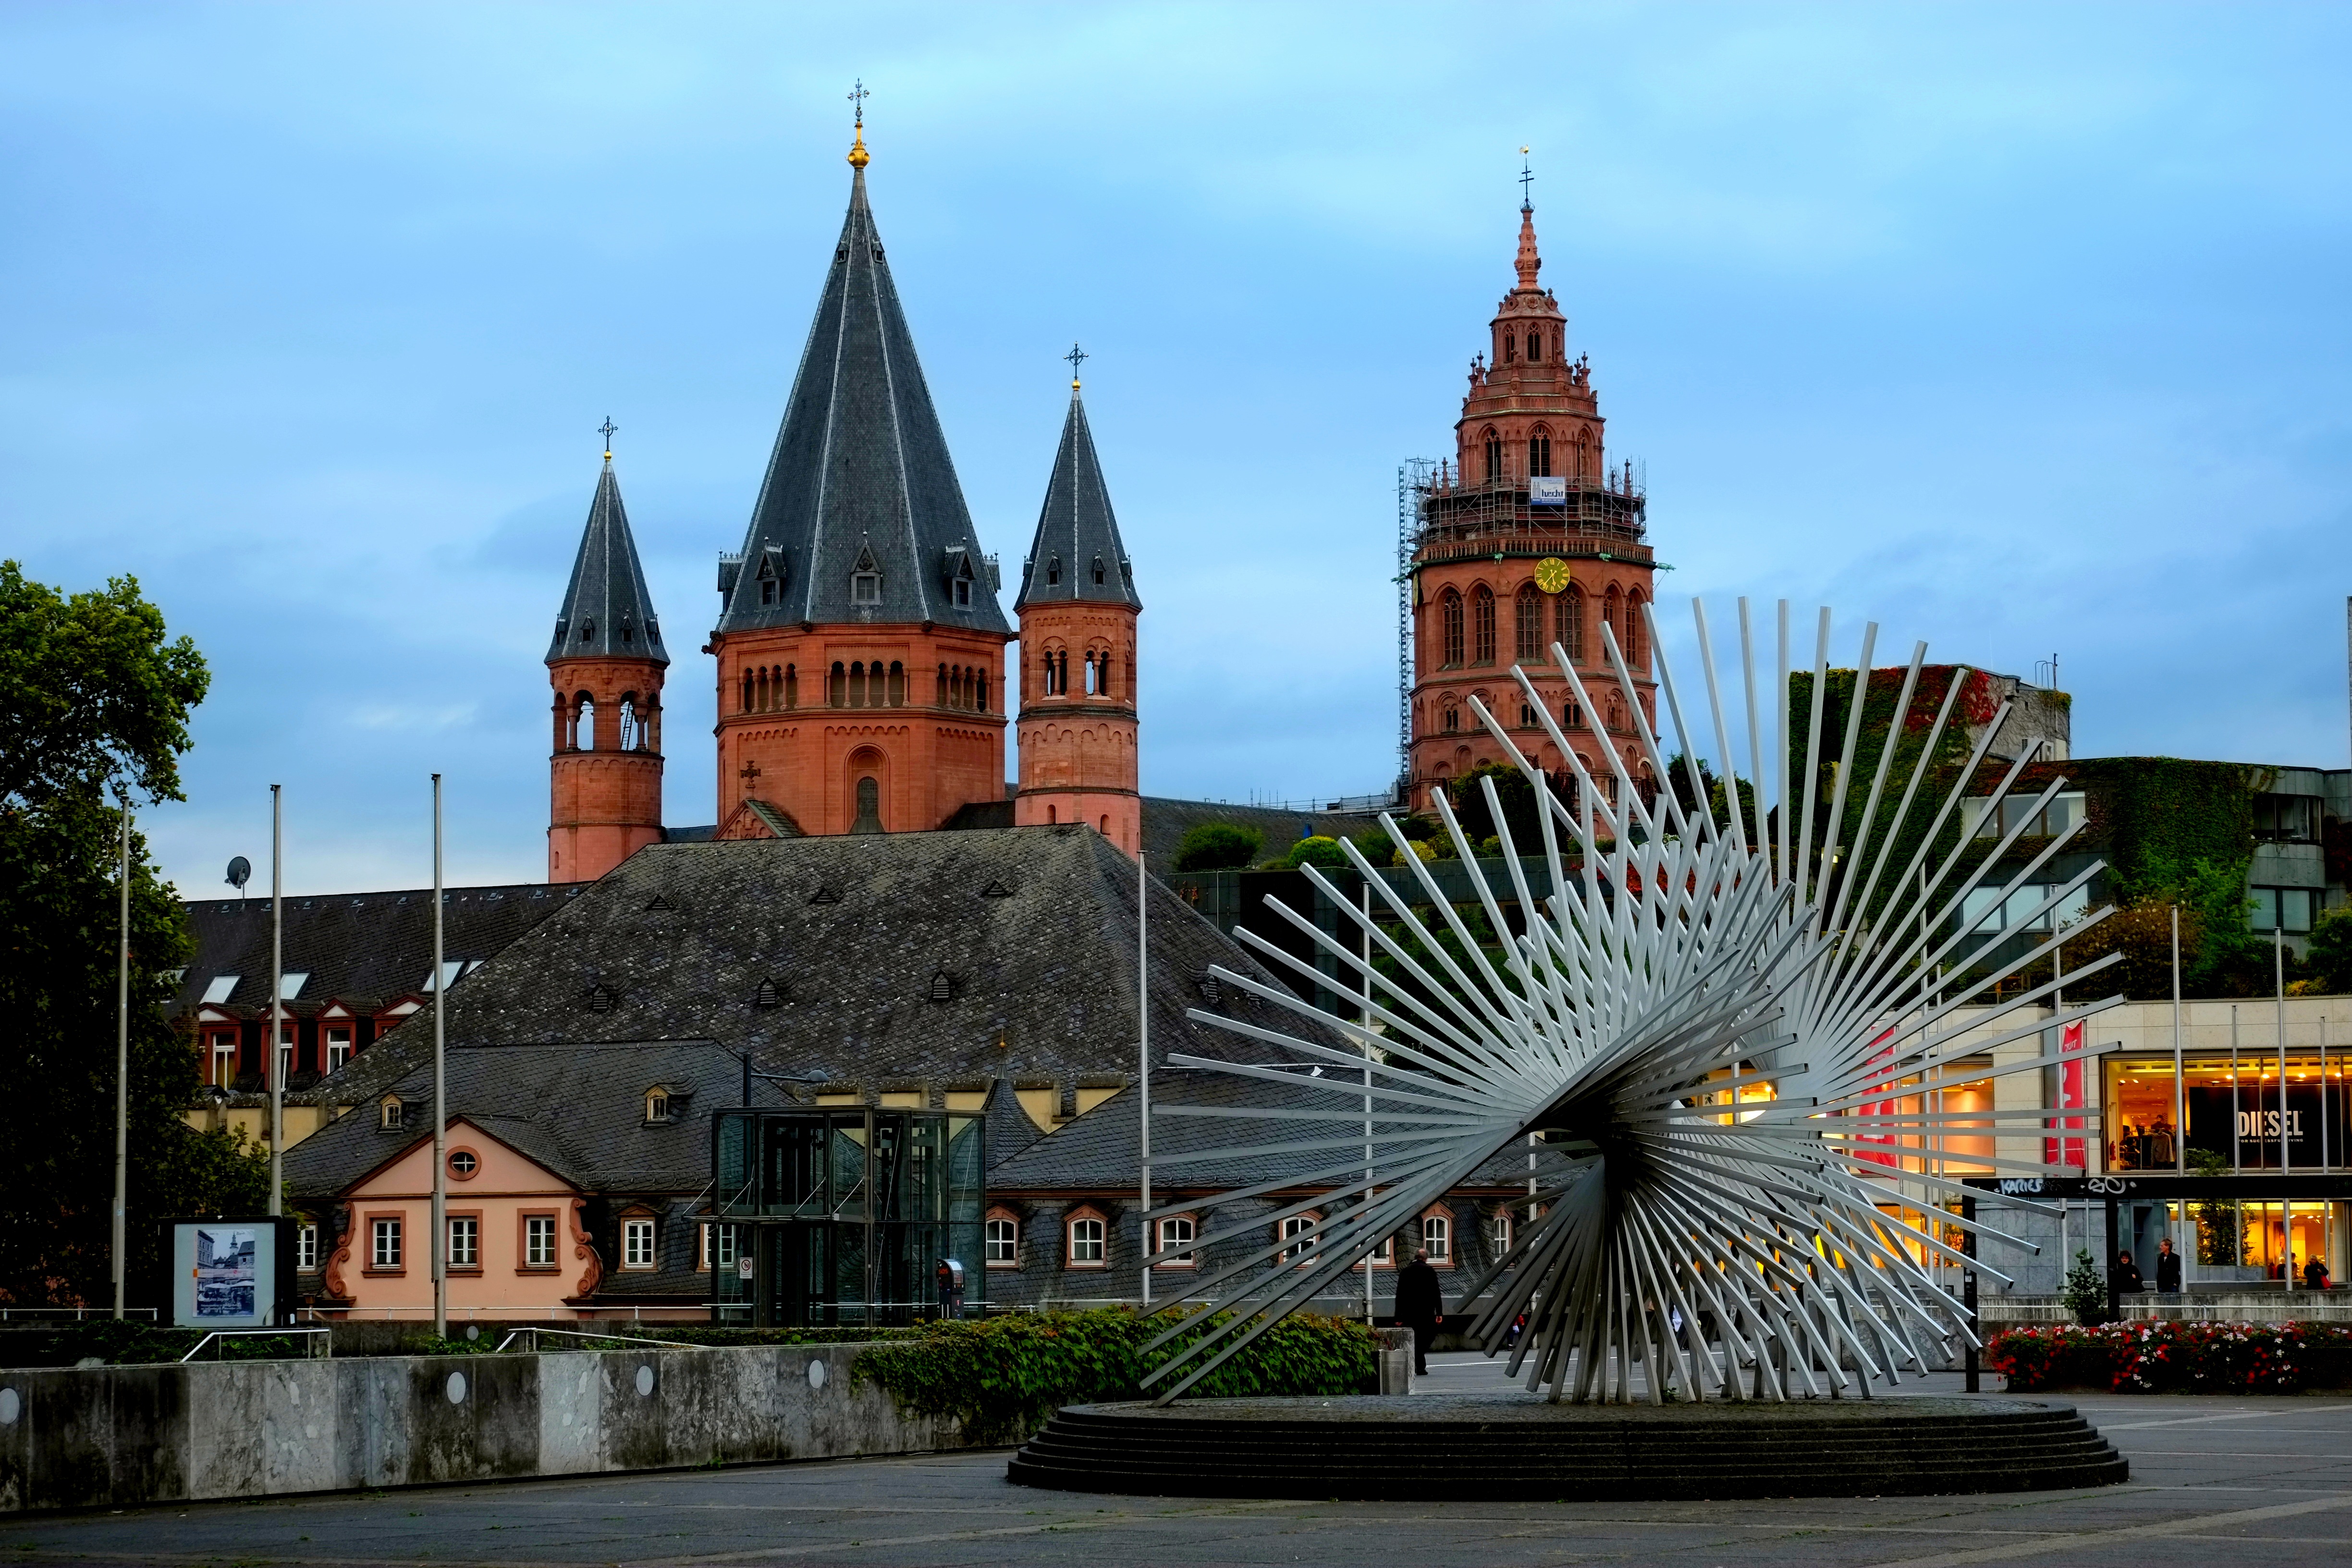
light, architecture, structure, sky, skyline, view, building, city, cityscape, downtown, evening, plaza, landmark, facade, church, cathedral, tourism, place of worship, places of interest, old town, lights, background, steeple, town square, area, mood, historically, mainz, imposing, town hall square, mainz cathedral, light shadow